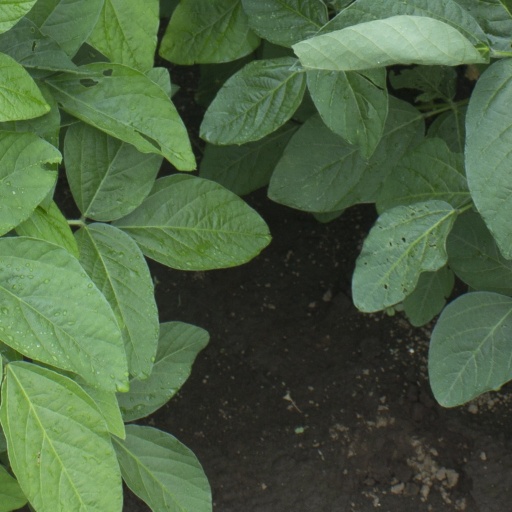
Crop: soybean